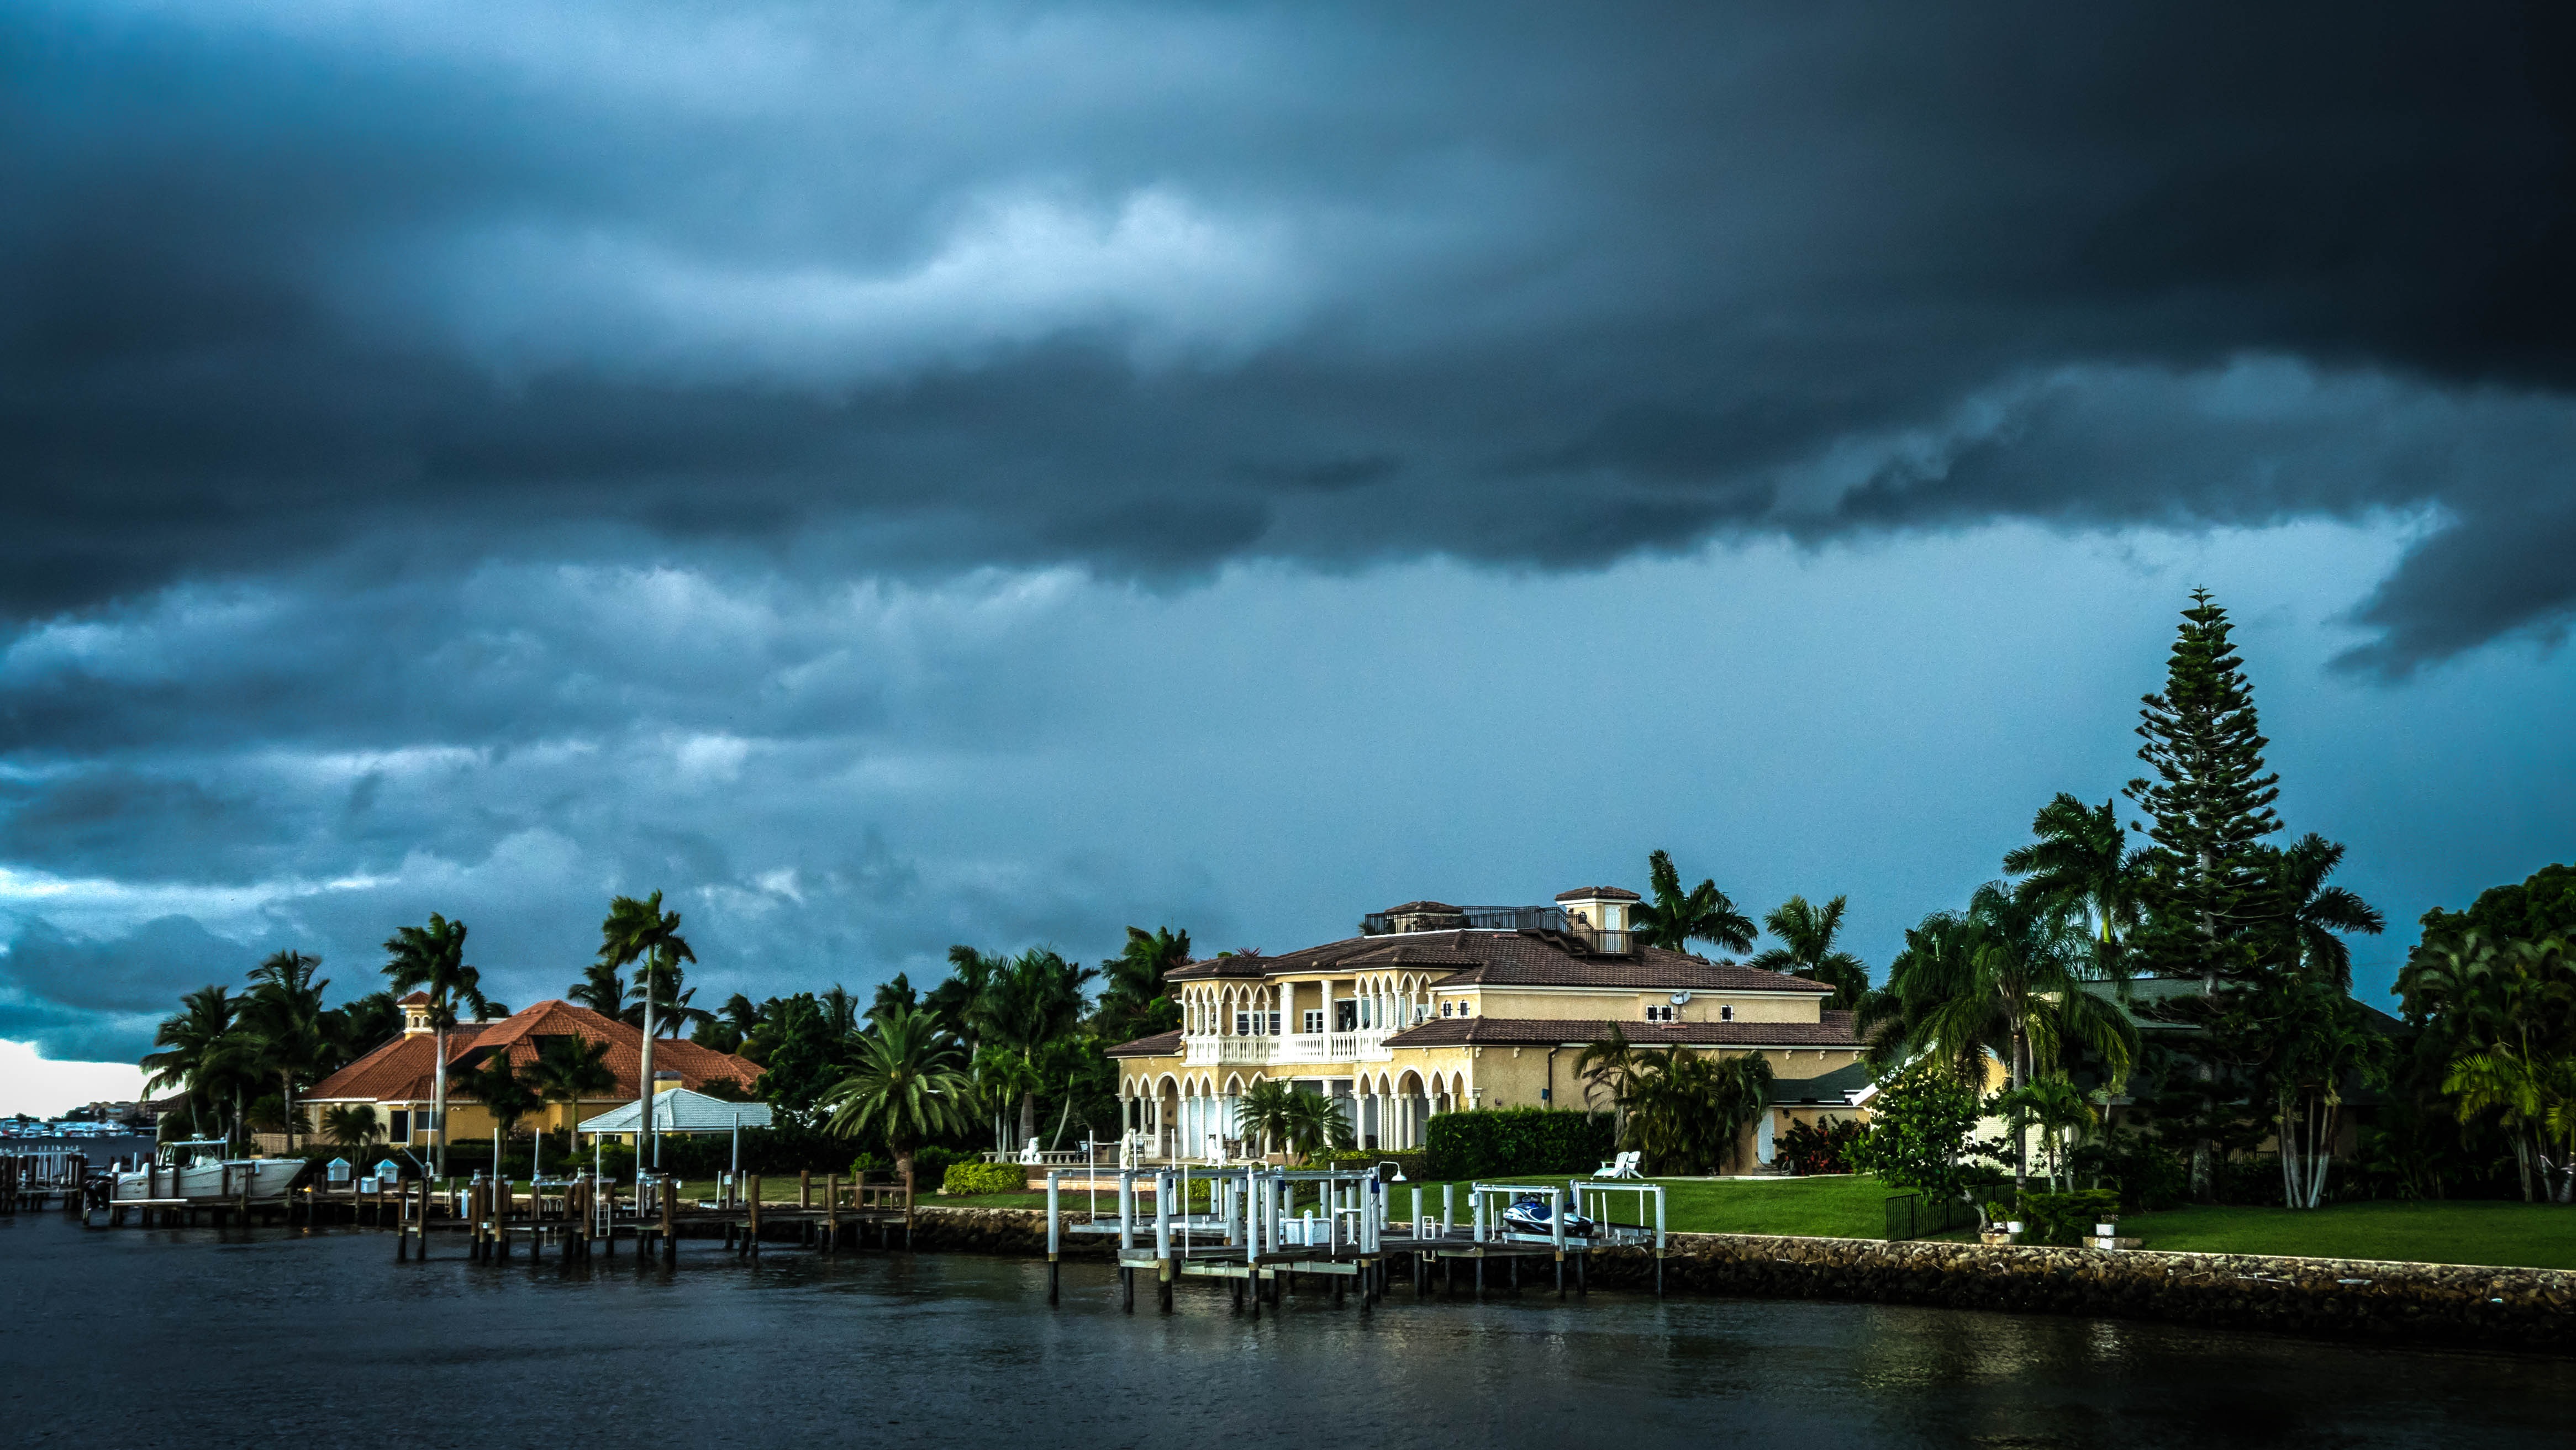
landscape, sea, water, nature, outdoor, cloud, sky, cloudy, lake, summer, dark, dusk, evening, reflection, scenic, tropical, weather, storm, overcast, blue, beautiful, scene, dramatic, florida, storm clouds